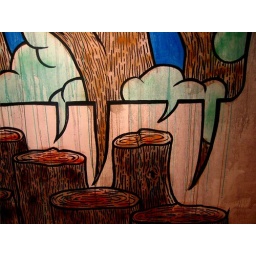
stumps and broken fence and bold proud trees in the background